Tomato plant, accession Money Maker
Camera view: vertical (180 deg); turntable rotation: 240 degrees
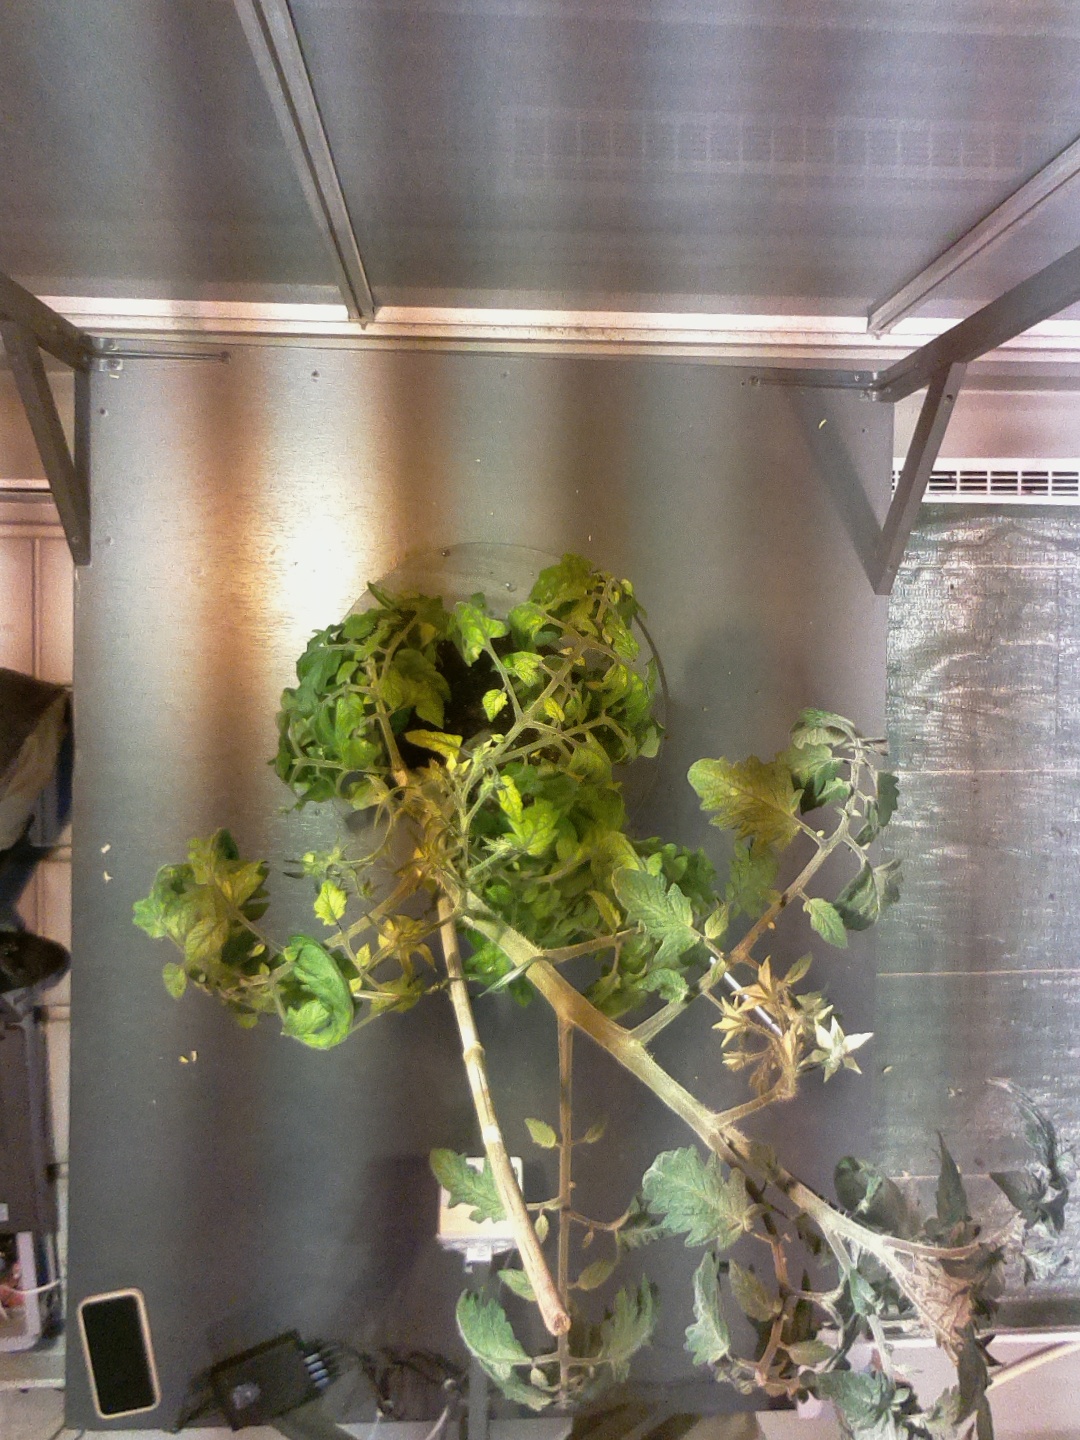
BBCH growth stage 72: 20%-30% of final fruit size